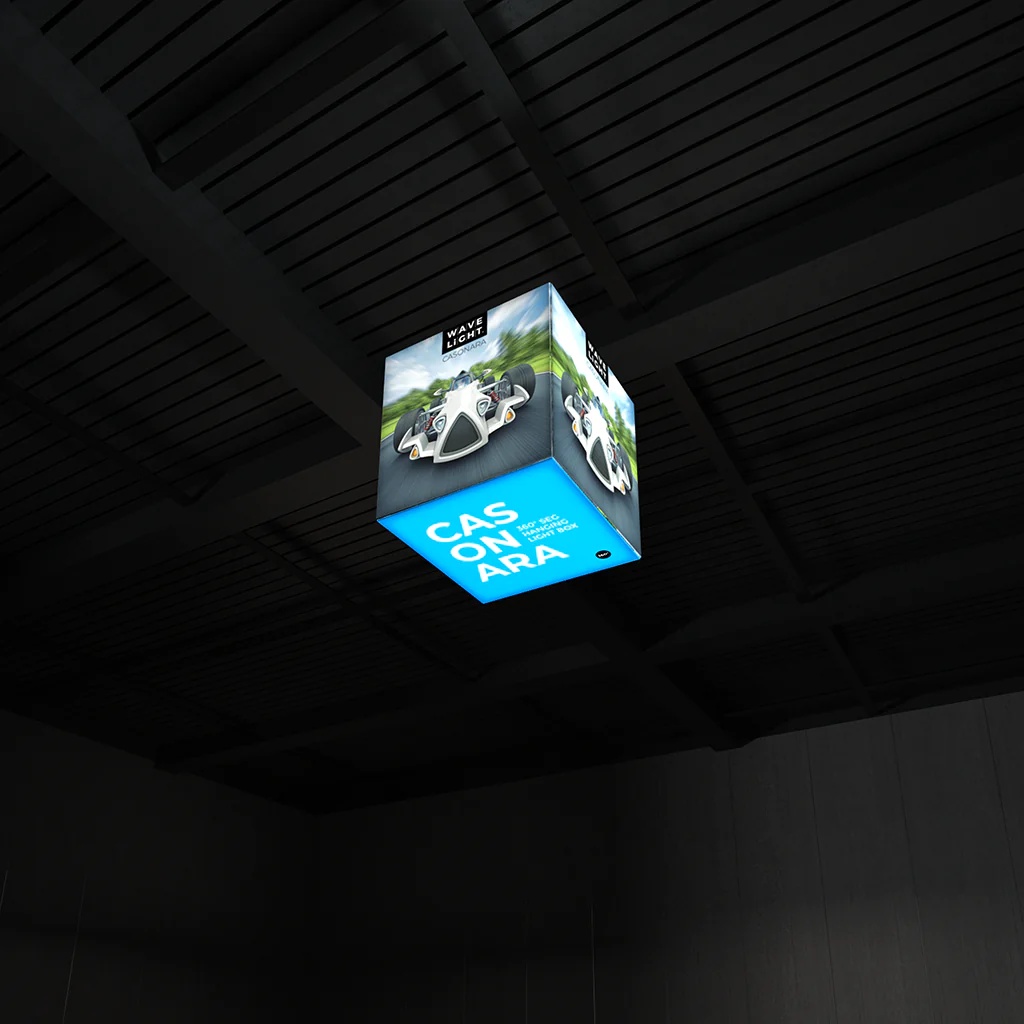
WaveLight® Casonara Blimp Cube Hanging Light Box - 100L
WaveLight® Casonara Blimp Cube Hanging Light Box Display - 100L CSNRB-KG-100L Breathe new light into your brand, exhibit, event or retail shop with the WaveLight® Casonara Blimp Cube Hanging Light Box Displays . This pioneering new SEG tension fabric light box is designed to make backlit graphics more portable, modular and customizable. Our 360º illumination technology provides more visibility for your brand and more places to present your ideas. We have also color coded the frames which provides our users the ability to quickly assemble and disassemble the display without tools ––or breaking a sweat. Kit Includes (1) WaveLight® Casonara Blimp 100L - Frame and Hanging Harness (1) LED Light Array Set in Soft Molded Carry Cases with Dual Connector (1) Power Supply in Soft Molded Carry Case (1) Set of 5-Panel Backlit Fabric Graphic Prints - vibrant, recyclable and wrinkle-resistant polyester stretch fabric with sewn-in silicone edge insert. Ships in CA700 Hard Case Specifications Display Size: 39.4"Wx39.4"Dx39.4"H (1000x1000x1000mm) Ships in (1) CA700 Hard Case with wheels: Size: 42.6”W x 22.03”D x 15.36”H (1080mm W x 560mm D x 390mm H) Shipping costs calculated by dimensional weight. Total Weight Packed: 28kg (62 lbs) Material: Dye-sublimation Backlit Stretch Fabric Warranty: One (1) year on hardware and graphics. Artwork Templates WaveLight® Casonara Blimp Cube - CSNB-G-100L (1-Panel) WaveLight® Casonara Blimp Cube - CSNB-GD-100L (5-Panel) Certificates Casonara Blimp 100L.pdf Need replacement graphics or hardware only? C ontact us .
Brand: Fanatik Agency
Category: Business & Industrial > Advertising & Marketing > Trade Show Displays > Transparent Box Displays